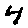
Label: 4